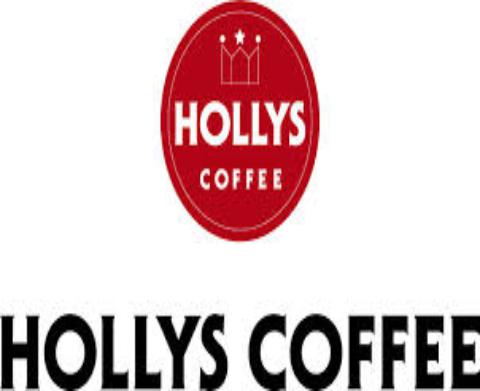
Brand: Hollys Coffee
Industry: Food